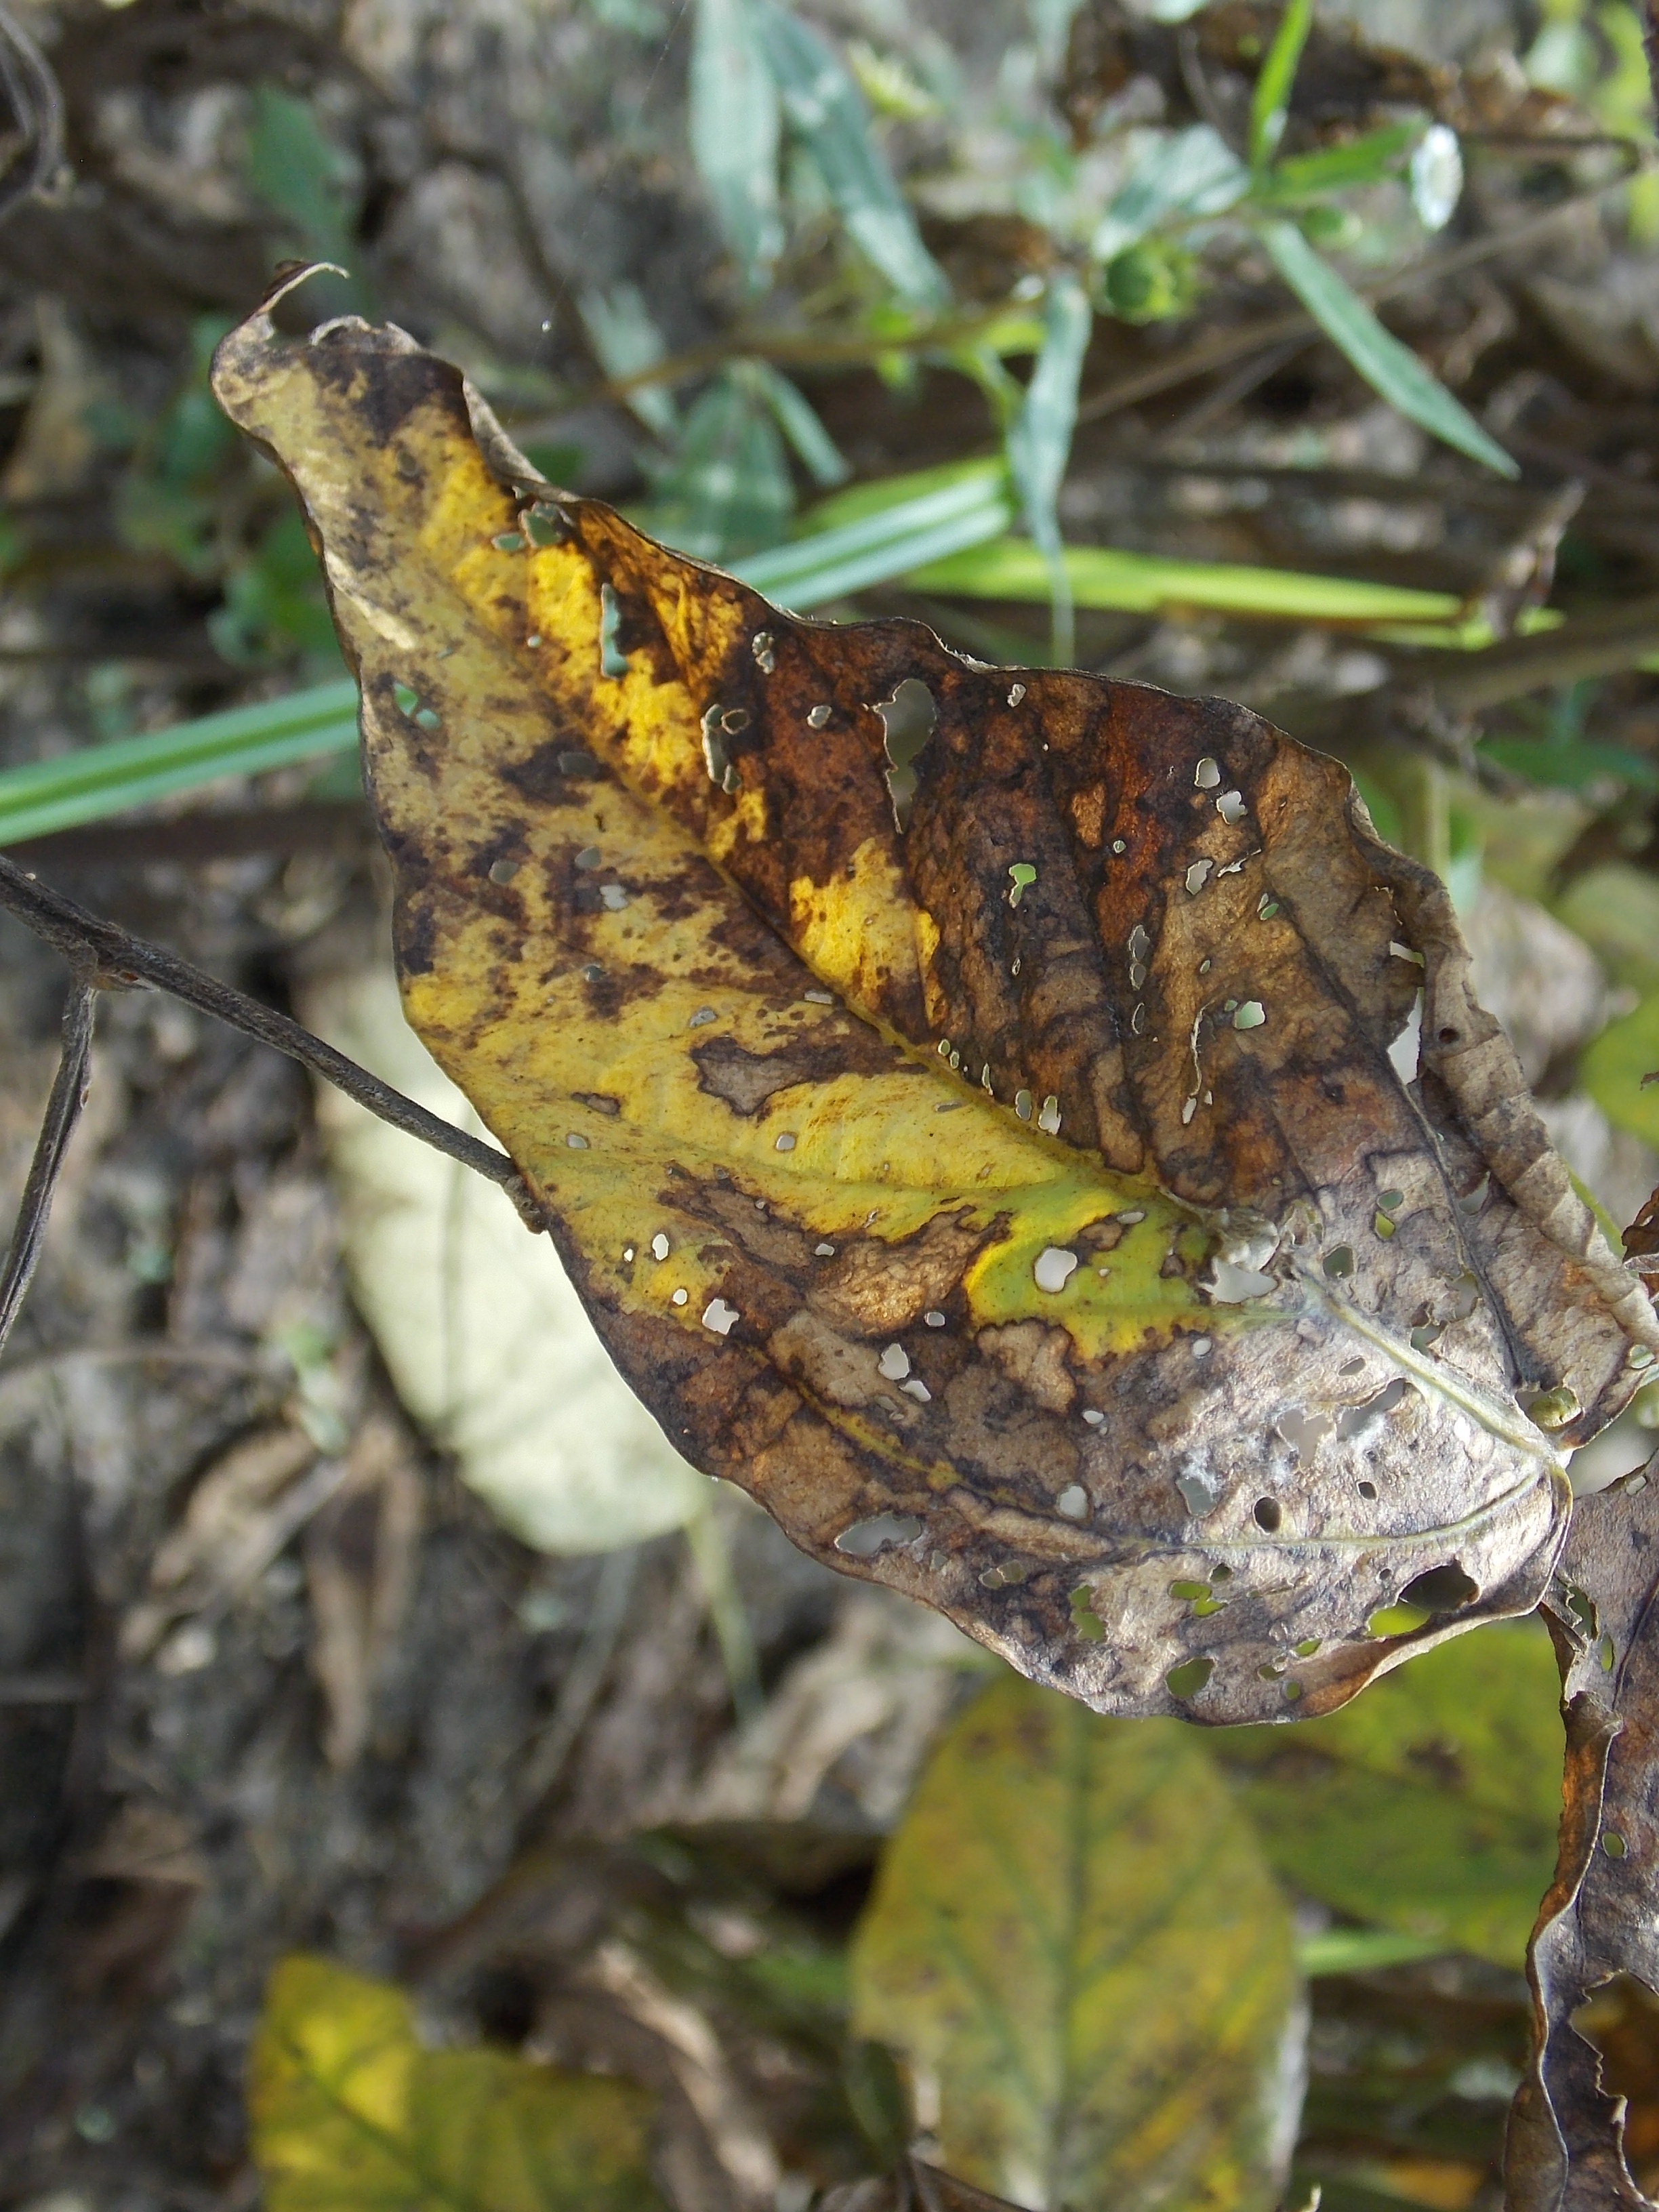
Label: Disease